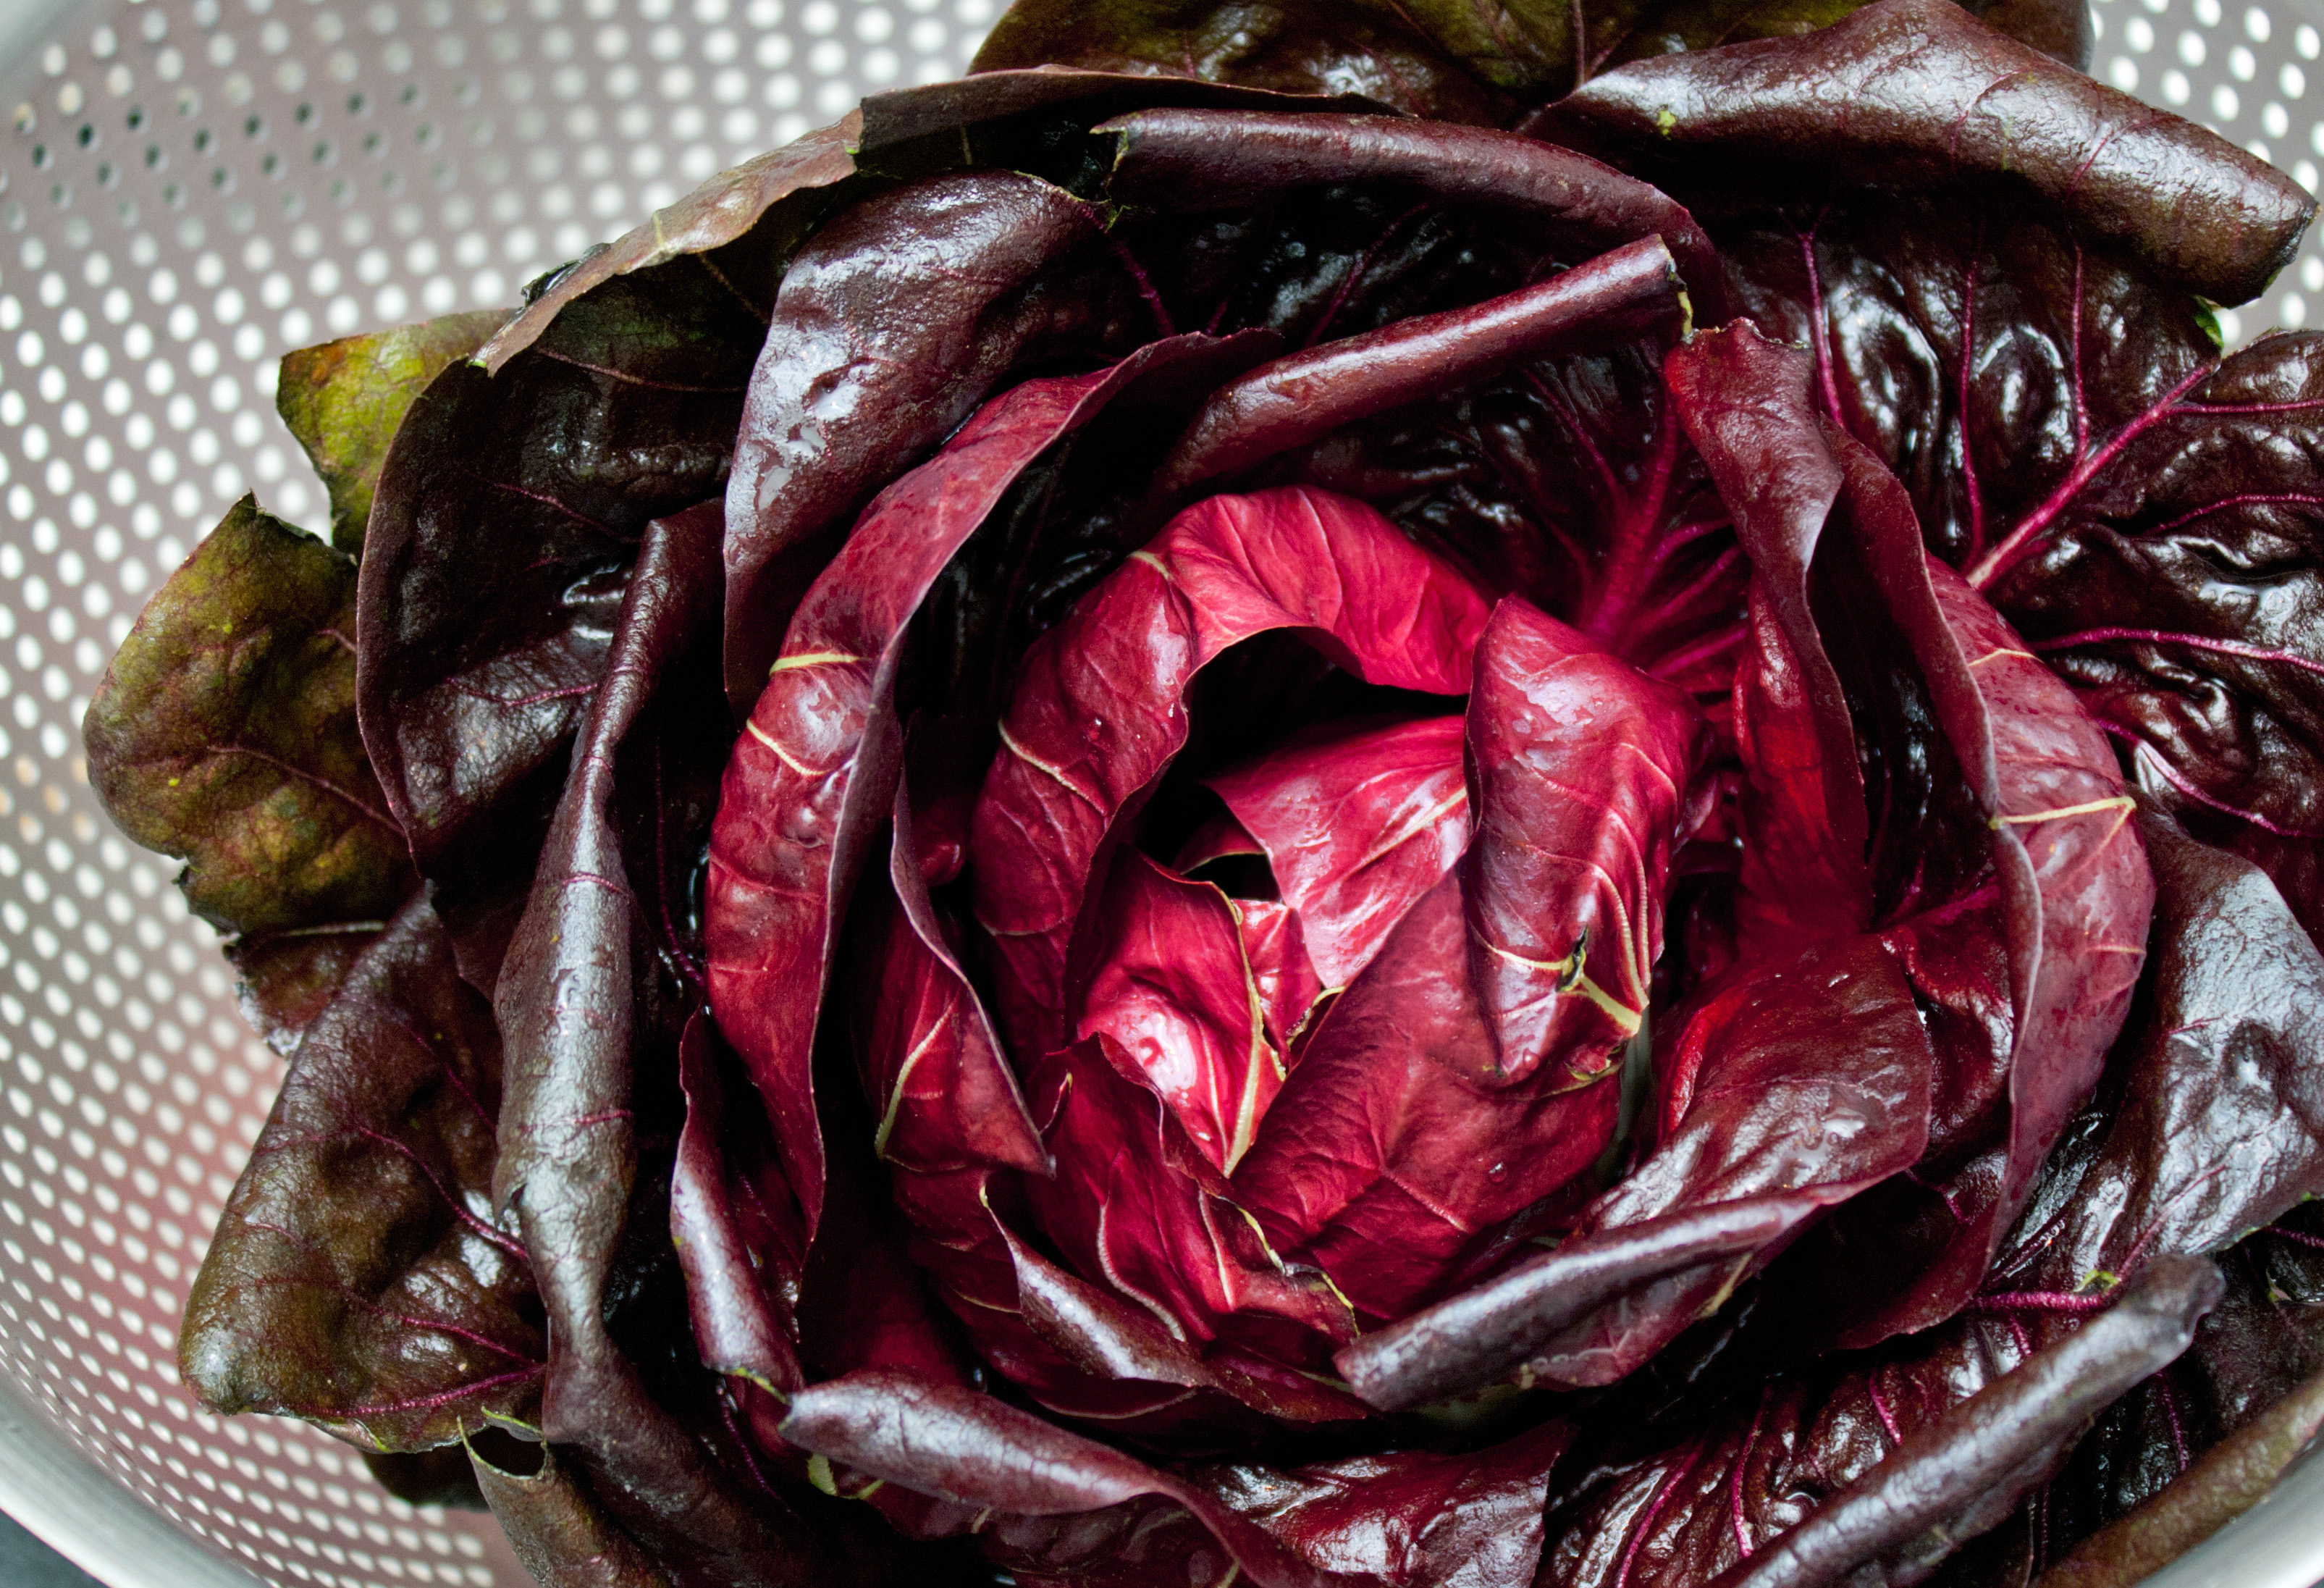
dish, food, produce, vegetable, red cabbage, leaf vegetable